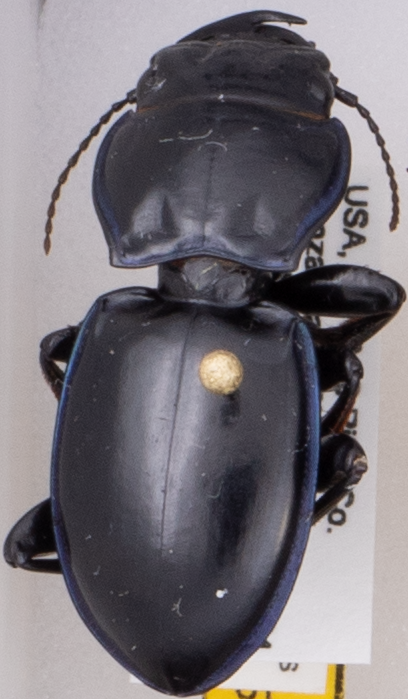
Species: Pasimachus elongatus
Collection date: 2020-07-13
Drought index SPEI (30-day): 0.24
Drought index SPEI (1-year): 0.71
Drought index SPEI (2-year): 2.09